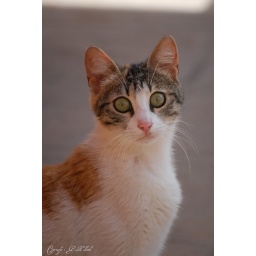
Snapped sitting on a wall in Protaras, Cyprus.